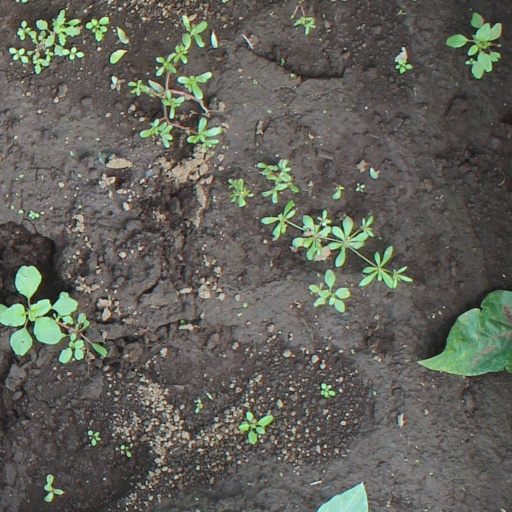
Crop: soybean